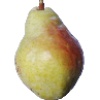
Label: Pear Williams 1